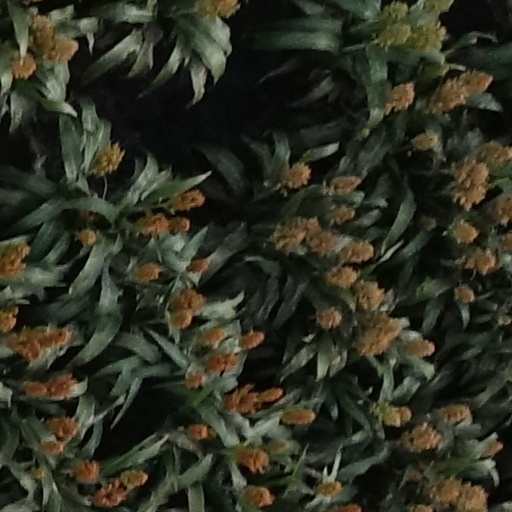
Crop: sorghum